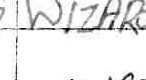
Label: Wizards